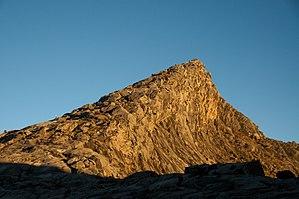
Le mont Kinabalu, en malais Gunung Kinabalu, est une montagne de Malaisie, point culminant de ce pays et de l'île de Bornéo avec 4 095 mètres d'altitude. Sa grande biodiversité est rendue possible par une géologie et un climat uniques. Elle comprend de nombreuses espèces endémiques, notamment plusieurs plantes carnivores ainsi que de nombreuses orchidées, protégées par le parc national du Kinabalu. Cette richesse a été découverte par Hugh Low et John Whitehead au milieu du XIXᵉ siècle, ce dernier étant l'auteur de la première ascension de la cime principale en 1888. Il s'agit de l'une des montagnes les plus fréquentées d'Asie du Sud-Est.